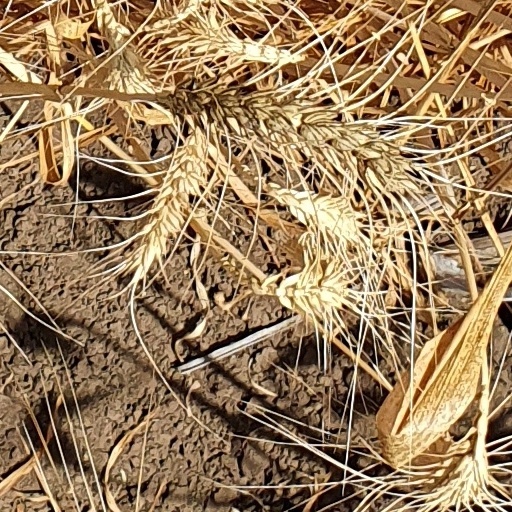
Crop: wheat